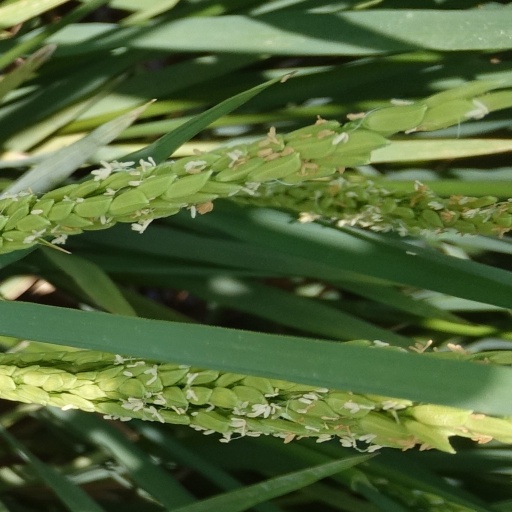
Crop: rice